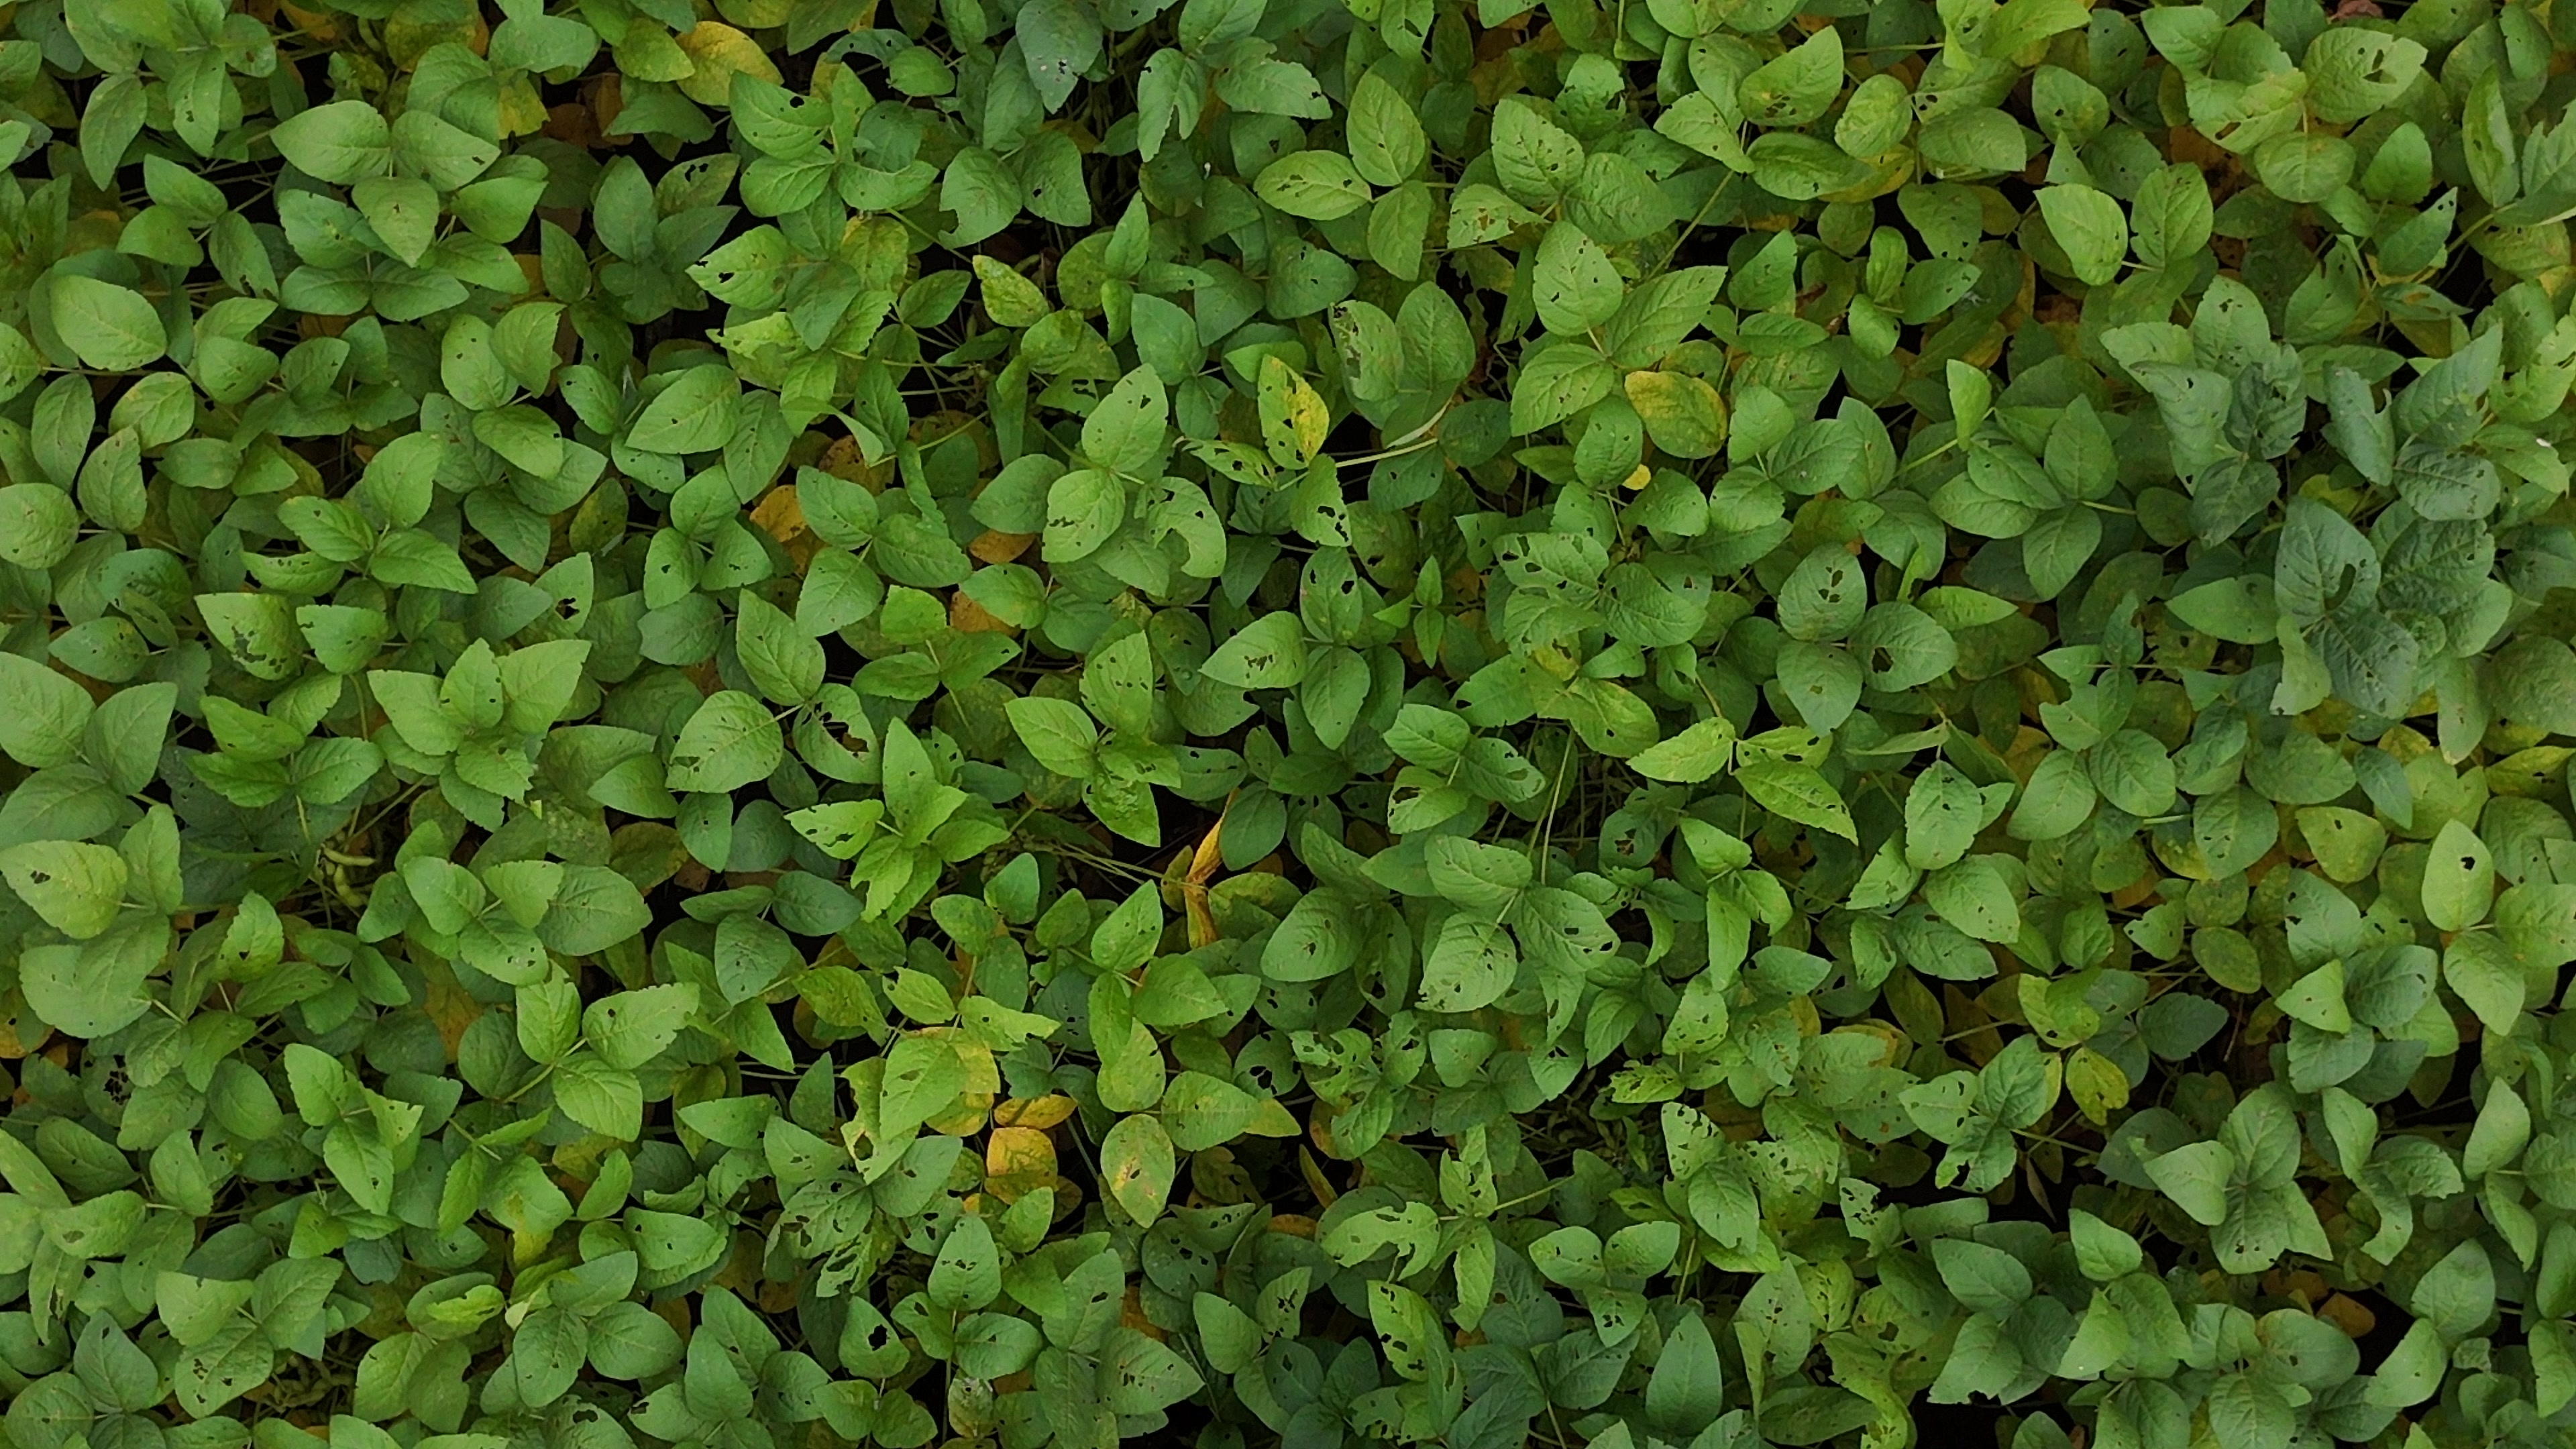
Label: Mosaic